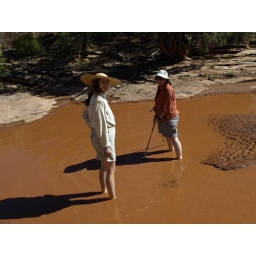
NJ and I could not resist putting our bare feet in the lovely red water.